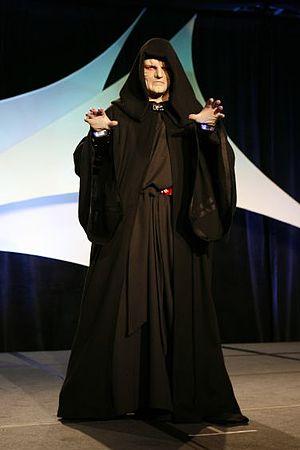
Sheev Palpatine, alias Dark Sidious, est un personnage de fiction, seigneur noir des Sith, homme politique et antagoniste principal de la saga Star Wars créée par George Lucas.